Compagnie minière de Carmaux

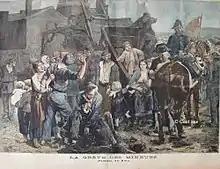
Illustration of the 1892 strike by Alfred Philippe Roll, "Le Petit Journal", 1 October 1892

Jean Jaurès played a leading role in the Carmaux miners strike of 1892, and the glass workers strike that followed in 1895.